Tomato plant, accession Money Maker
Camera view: tilt-top (135 deg); turntable rotation: 240 degrees
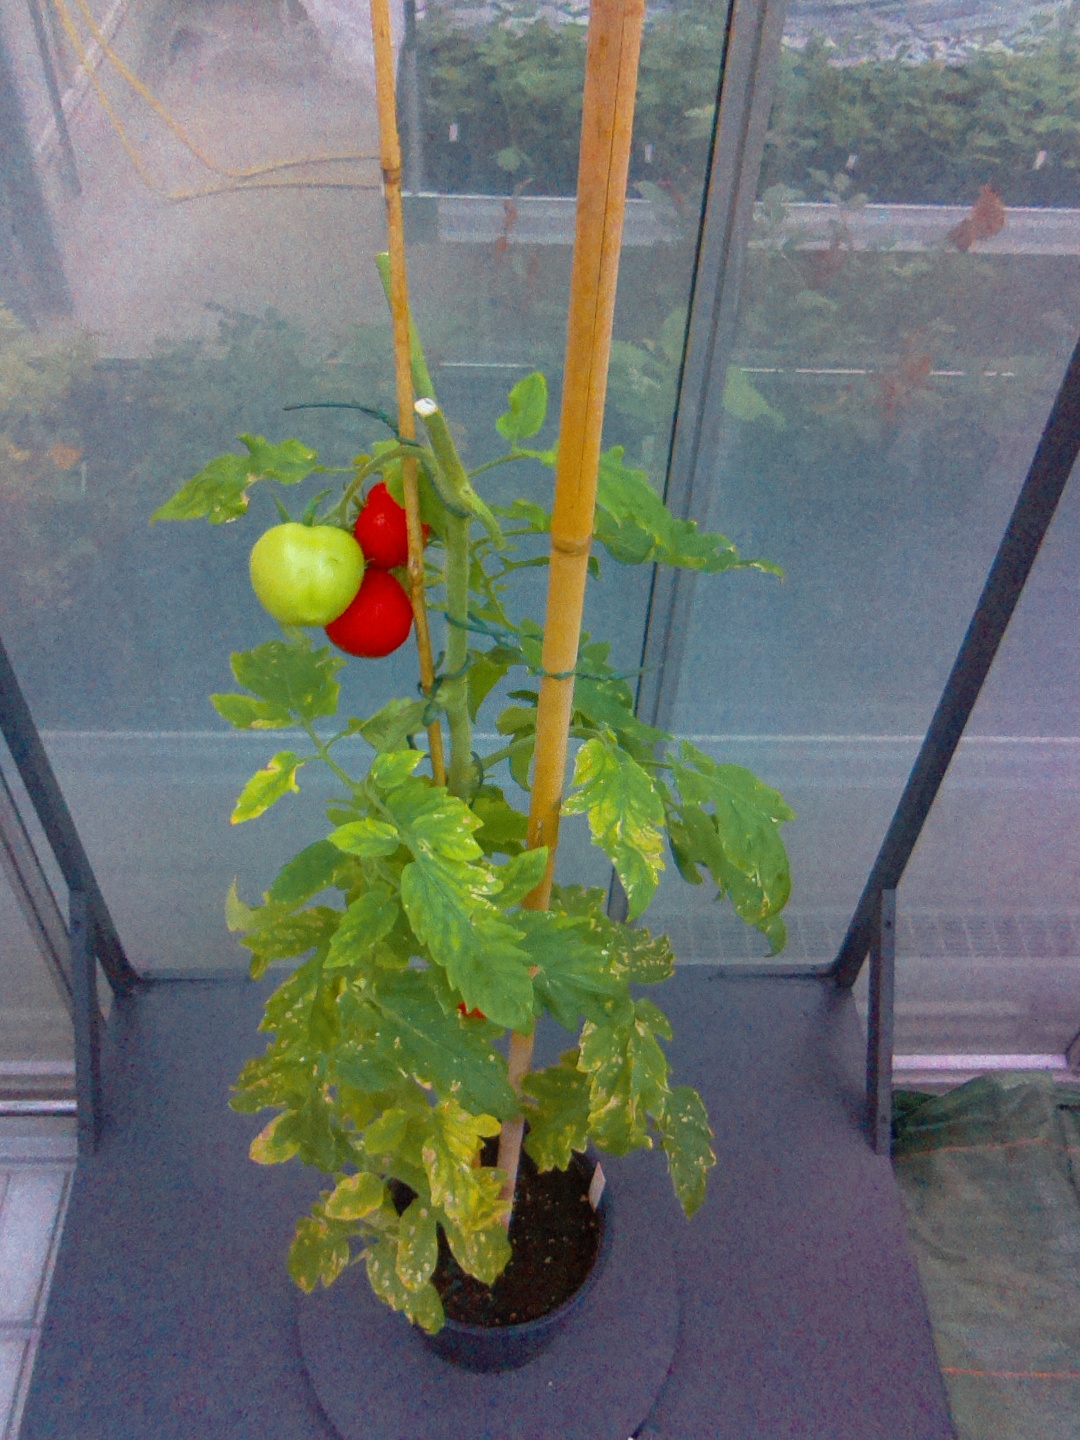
BBCH growth stage 88: 80%-90% of fruits show typical fully ripe color